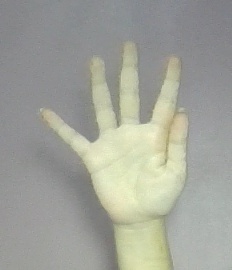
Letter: sheen